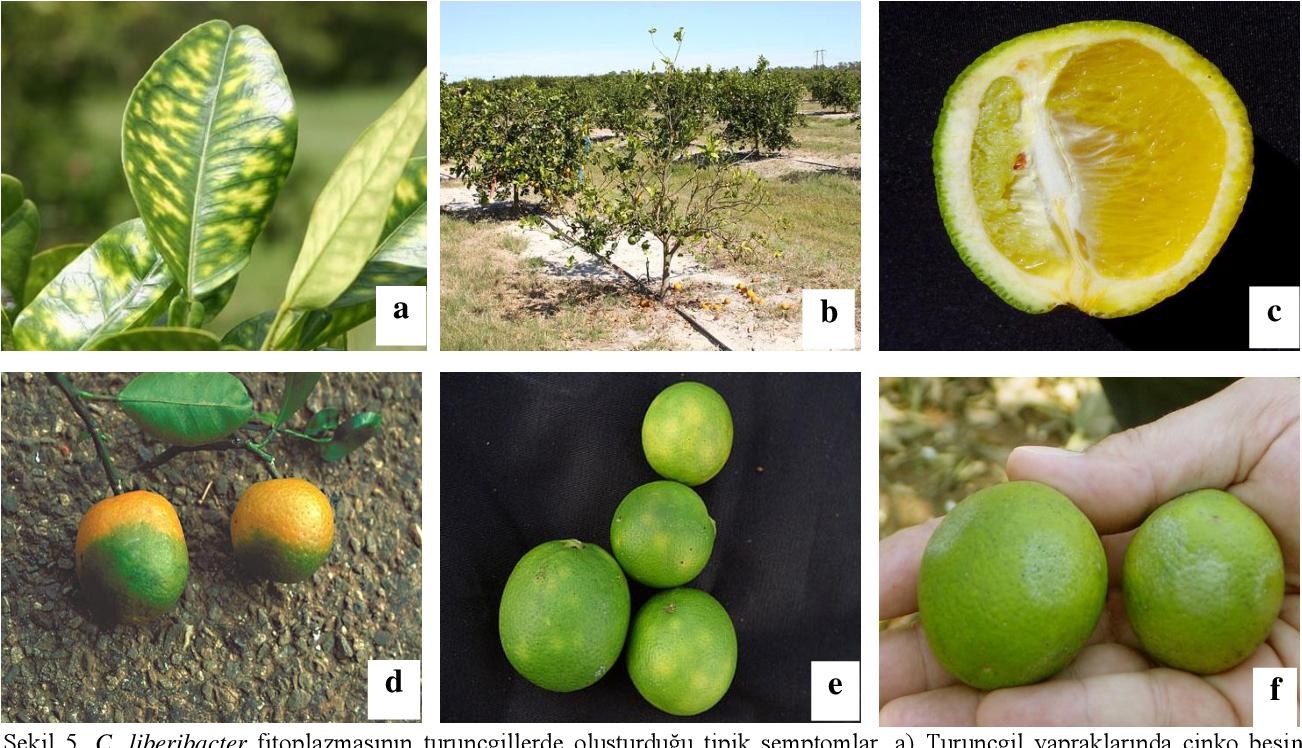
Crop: unknown
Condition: citrus_citrus_greening_disease